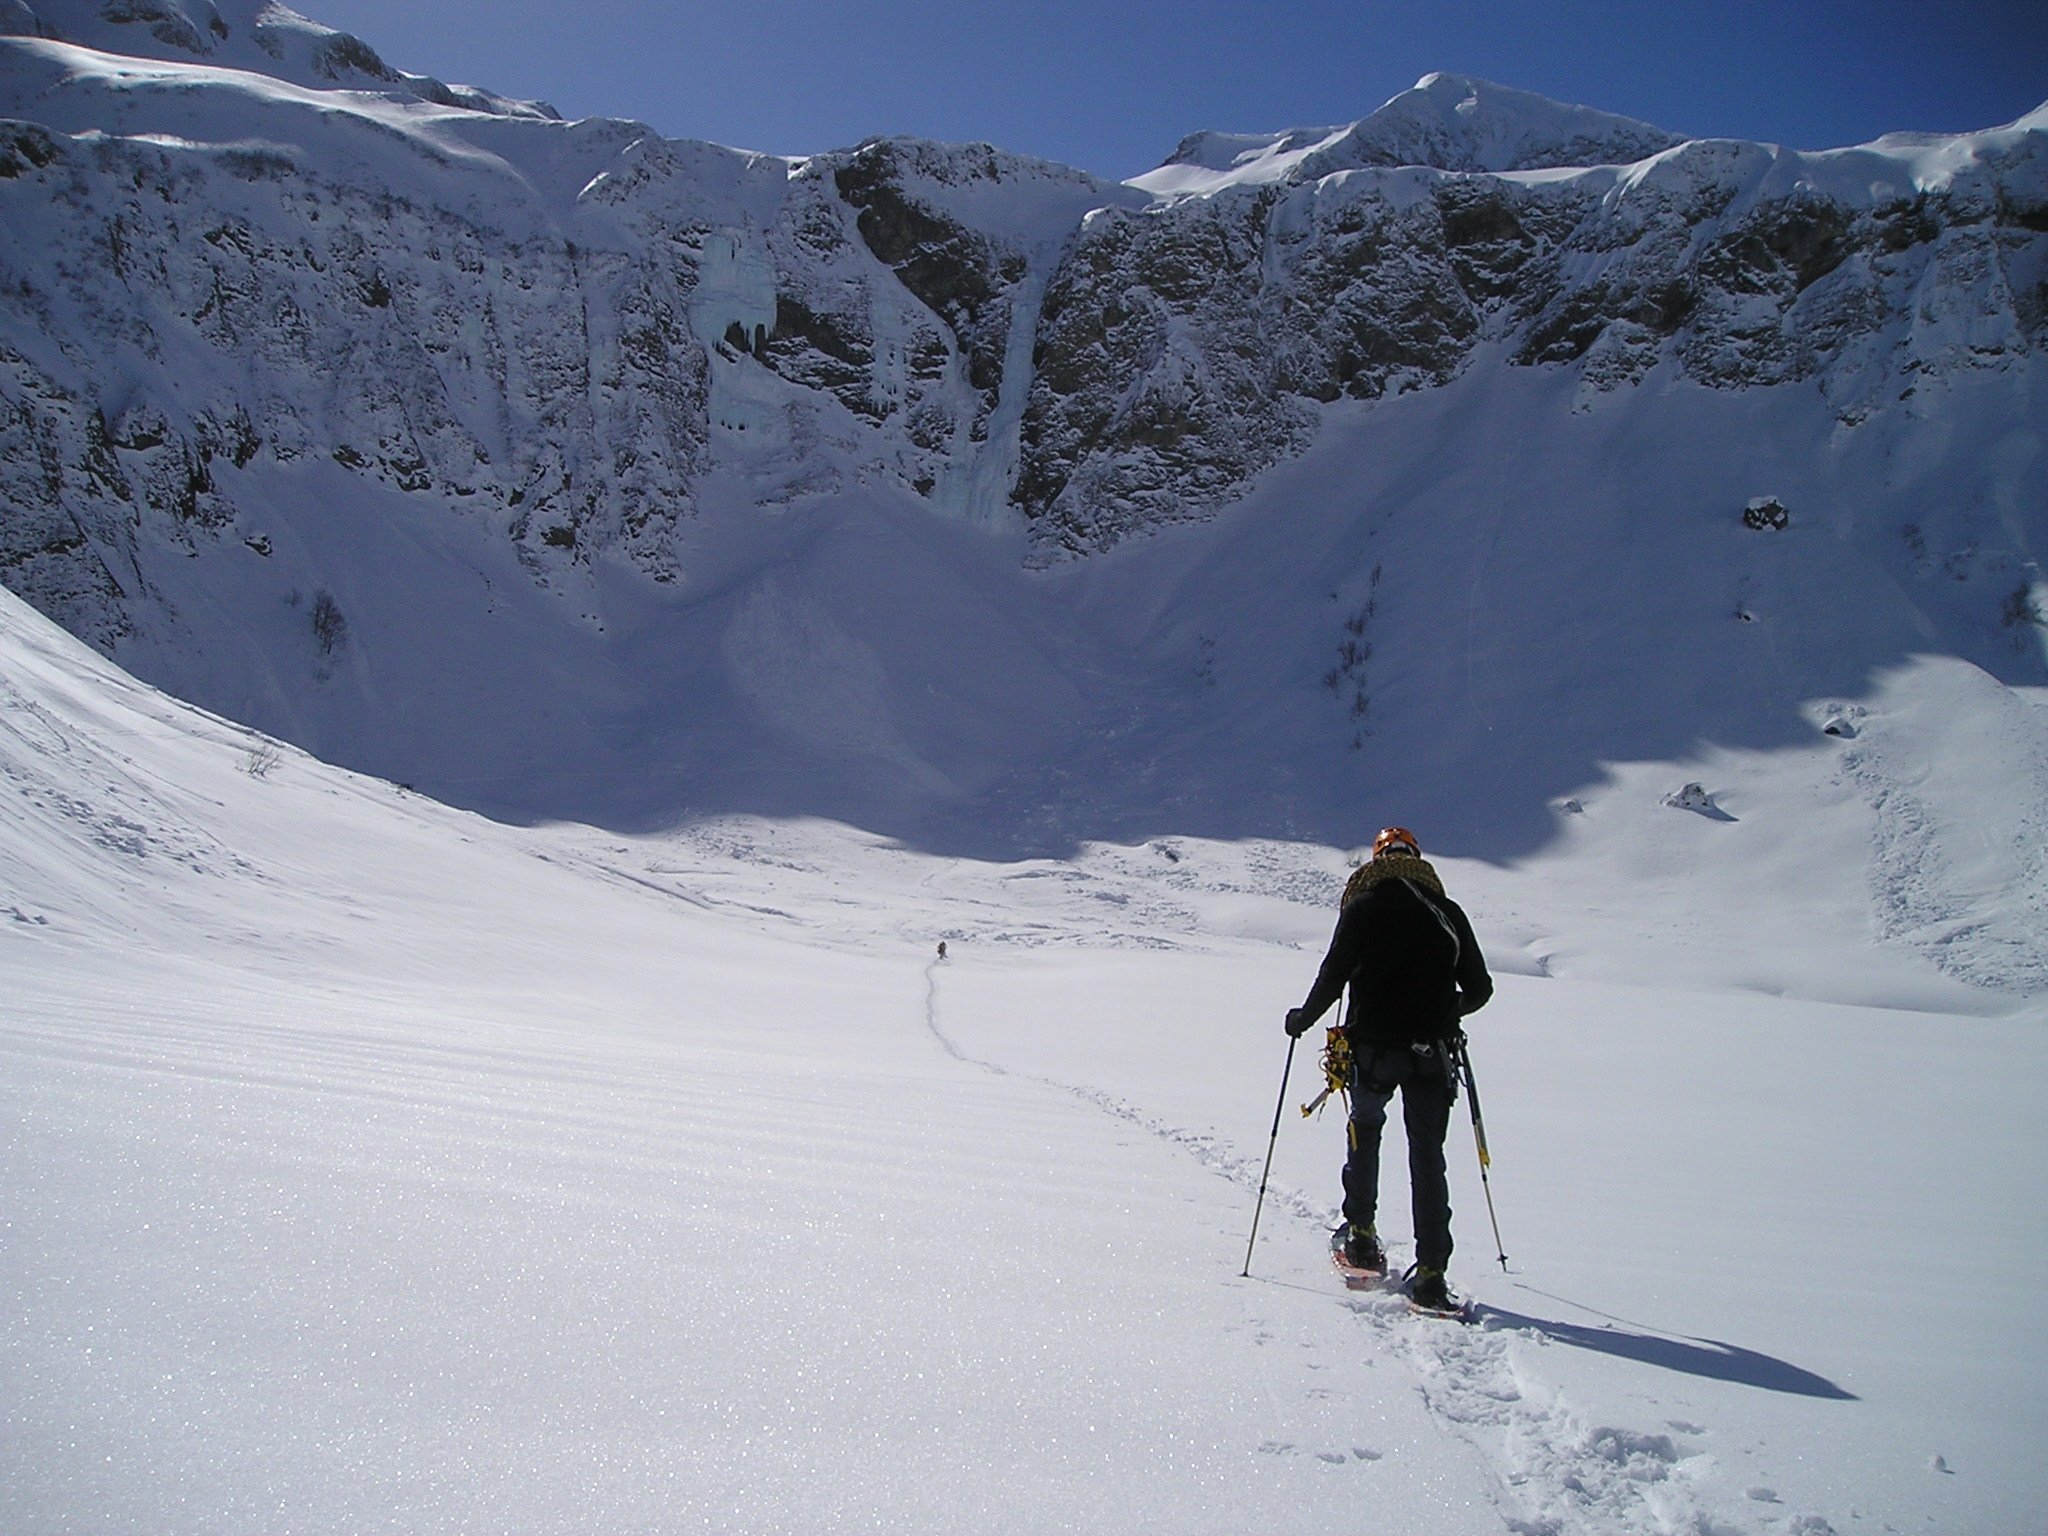
mountain, snow, cold, winter, hiking, mountain range, recreation, alpine, skiing, winter sport, sports, mountains, downhill, ski, footwear, piste, ski touring, alpinism, bergsport, snow shoes, snowshoeing, nordic skiing, ski mountaineering, ski equipment, outdoor recreation, geological phenomenon, telemark skiing, allgau